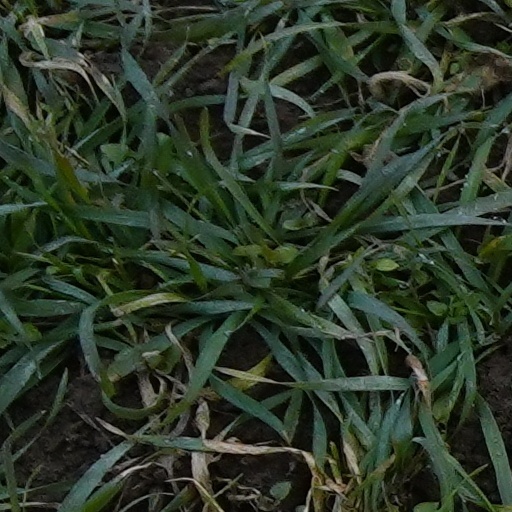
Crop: wheat